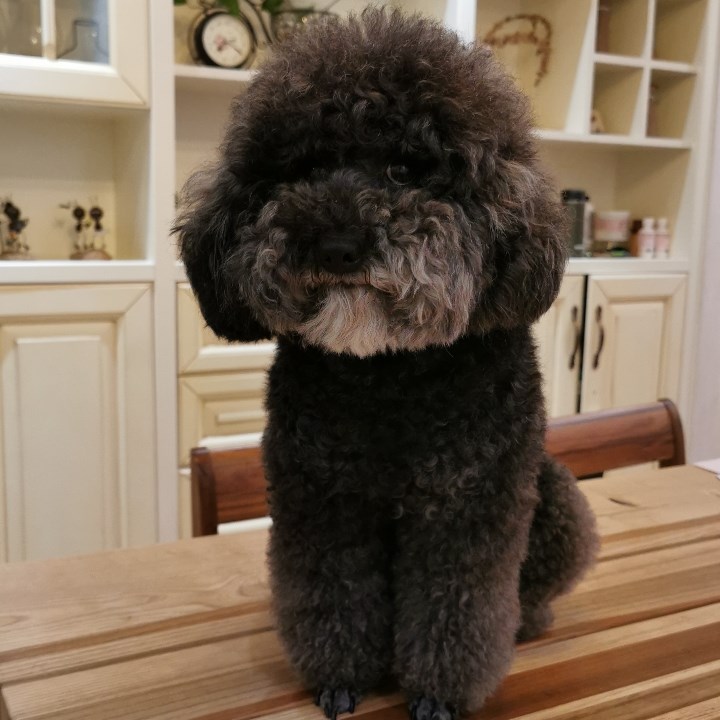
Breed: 7449-n000128-teddy